Wungong, Western Australia

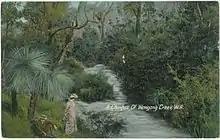
Postcard (c.1908) showing the area near the South-Western Highway that was a popular picnic destination.

Wongong Brook has for long been a place of recreation. In the earliest years of motor cars, the brook in the vicinity of the South Western Highway was well known a picnic destination. A number of postcards portraying the brook in its bushland setting were produced at this time. Generations of local children have paddled and swum in the deeper sections of the brook, navigated sections in small boats and home-made canoes, and caught marron and gilgies in its waters.